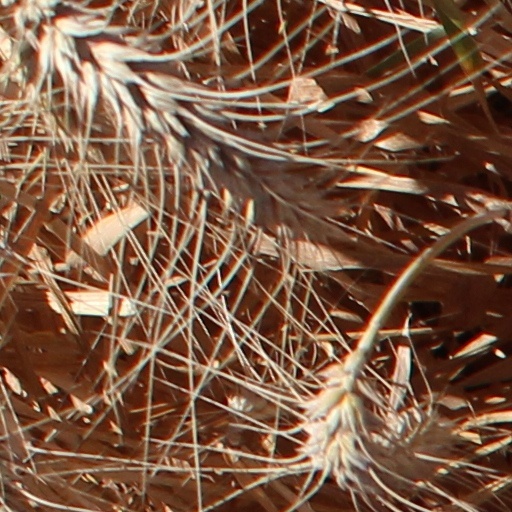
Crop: wheat